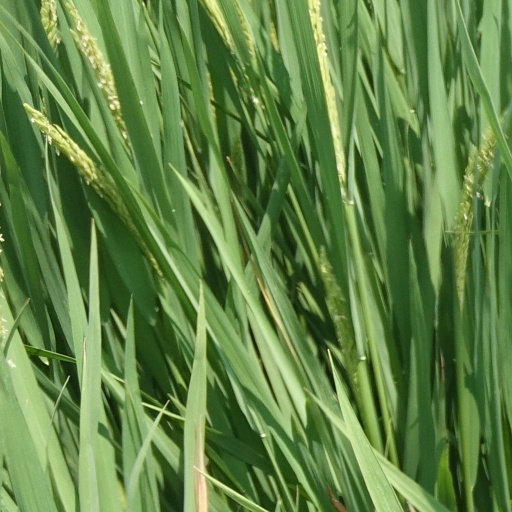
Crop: rice